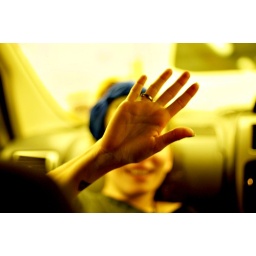
Nadine in the car on the way home from Paris